Daode Tianzun

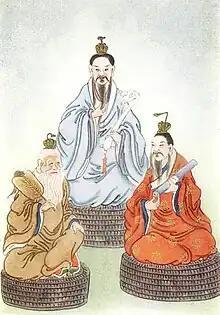
The Three Pure Ones

Daode Tianzun, also known as Taishang Laojun is a high Taoist god. He is the Taiqing (lit. the Grand Pure One) which is one of the Three Pure Ones, the highest immortals of Taoism.